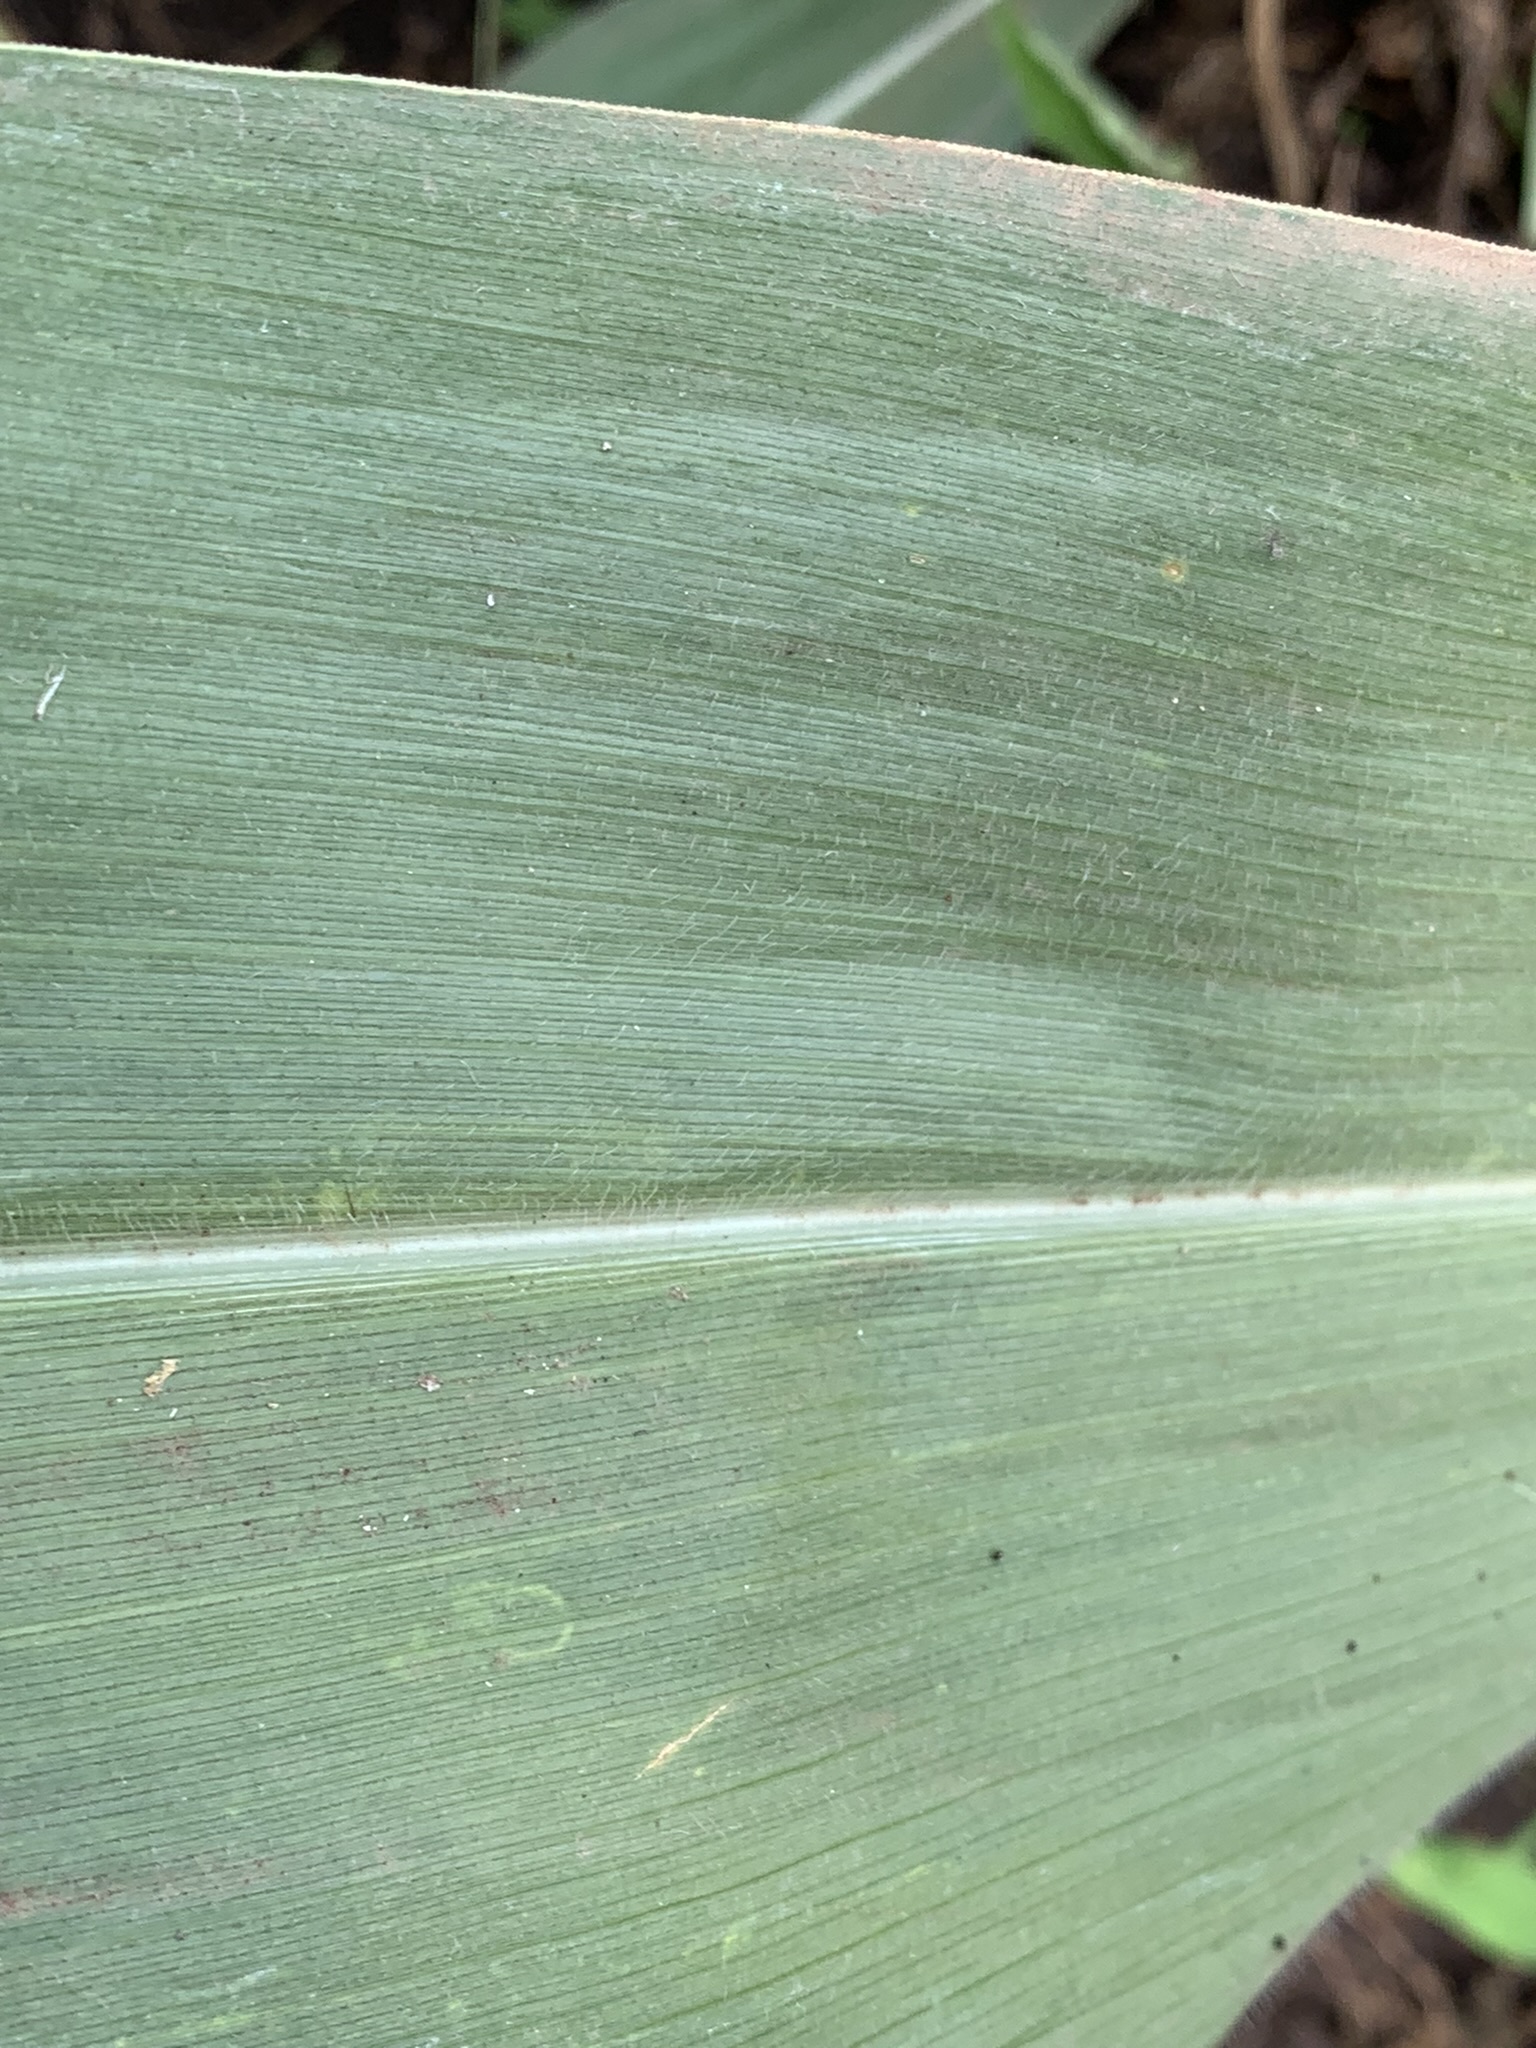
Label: Healthy